Nicholas Tate Perkins House

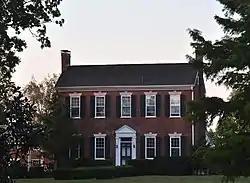
Nicholas Tate Perkins House, September 2014.

The Nicholas Tate Perkins House is a property in Franklin, Tennessee, United States, that was listed on the National Register of Historic Places in 1988. The property is also known as Two Rivers. It was built or has other significance as of c.1820. It includes Central passage plan and other architecture. When listed the property included two contributing buildings and one non-contributing structure, on an area of . The property was covered in a 1988 study of Williamson County historical resources.